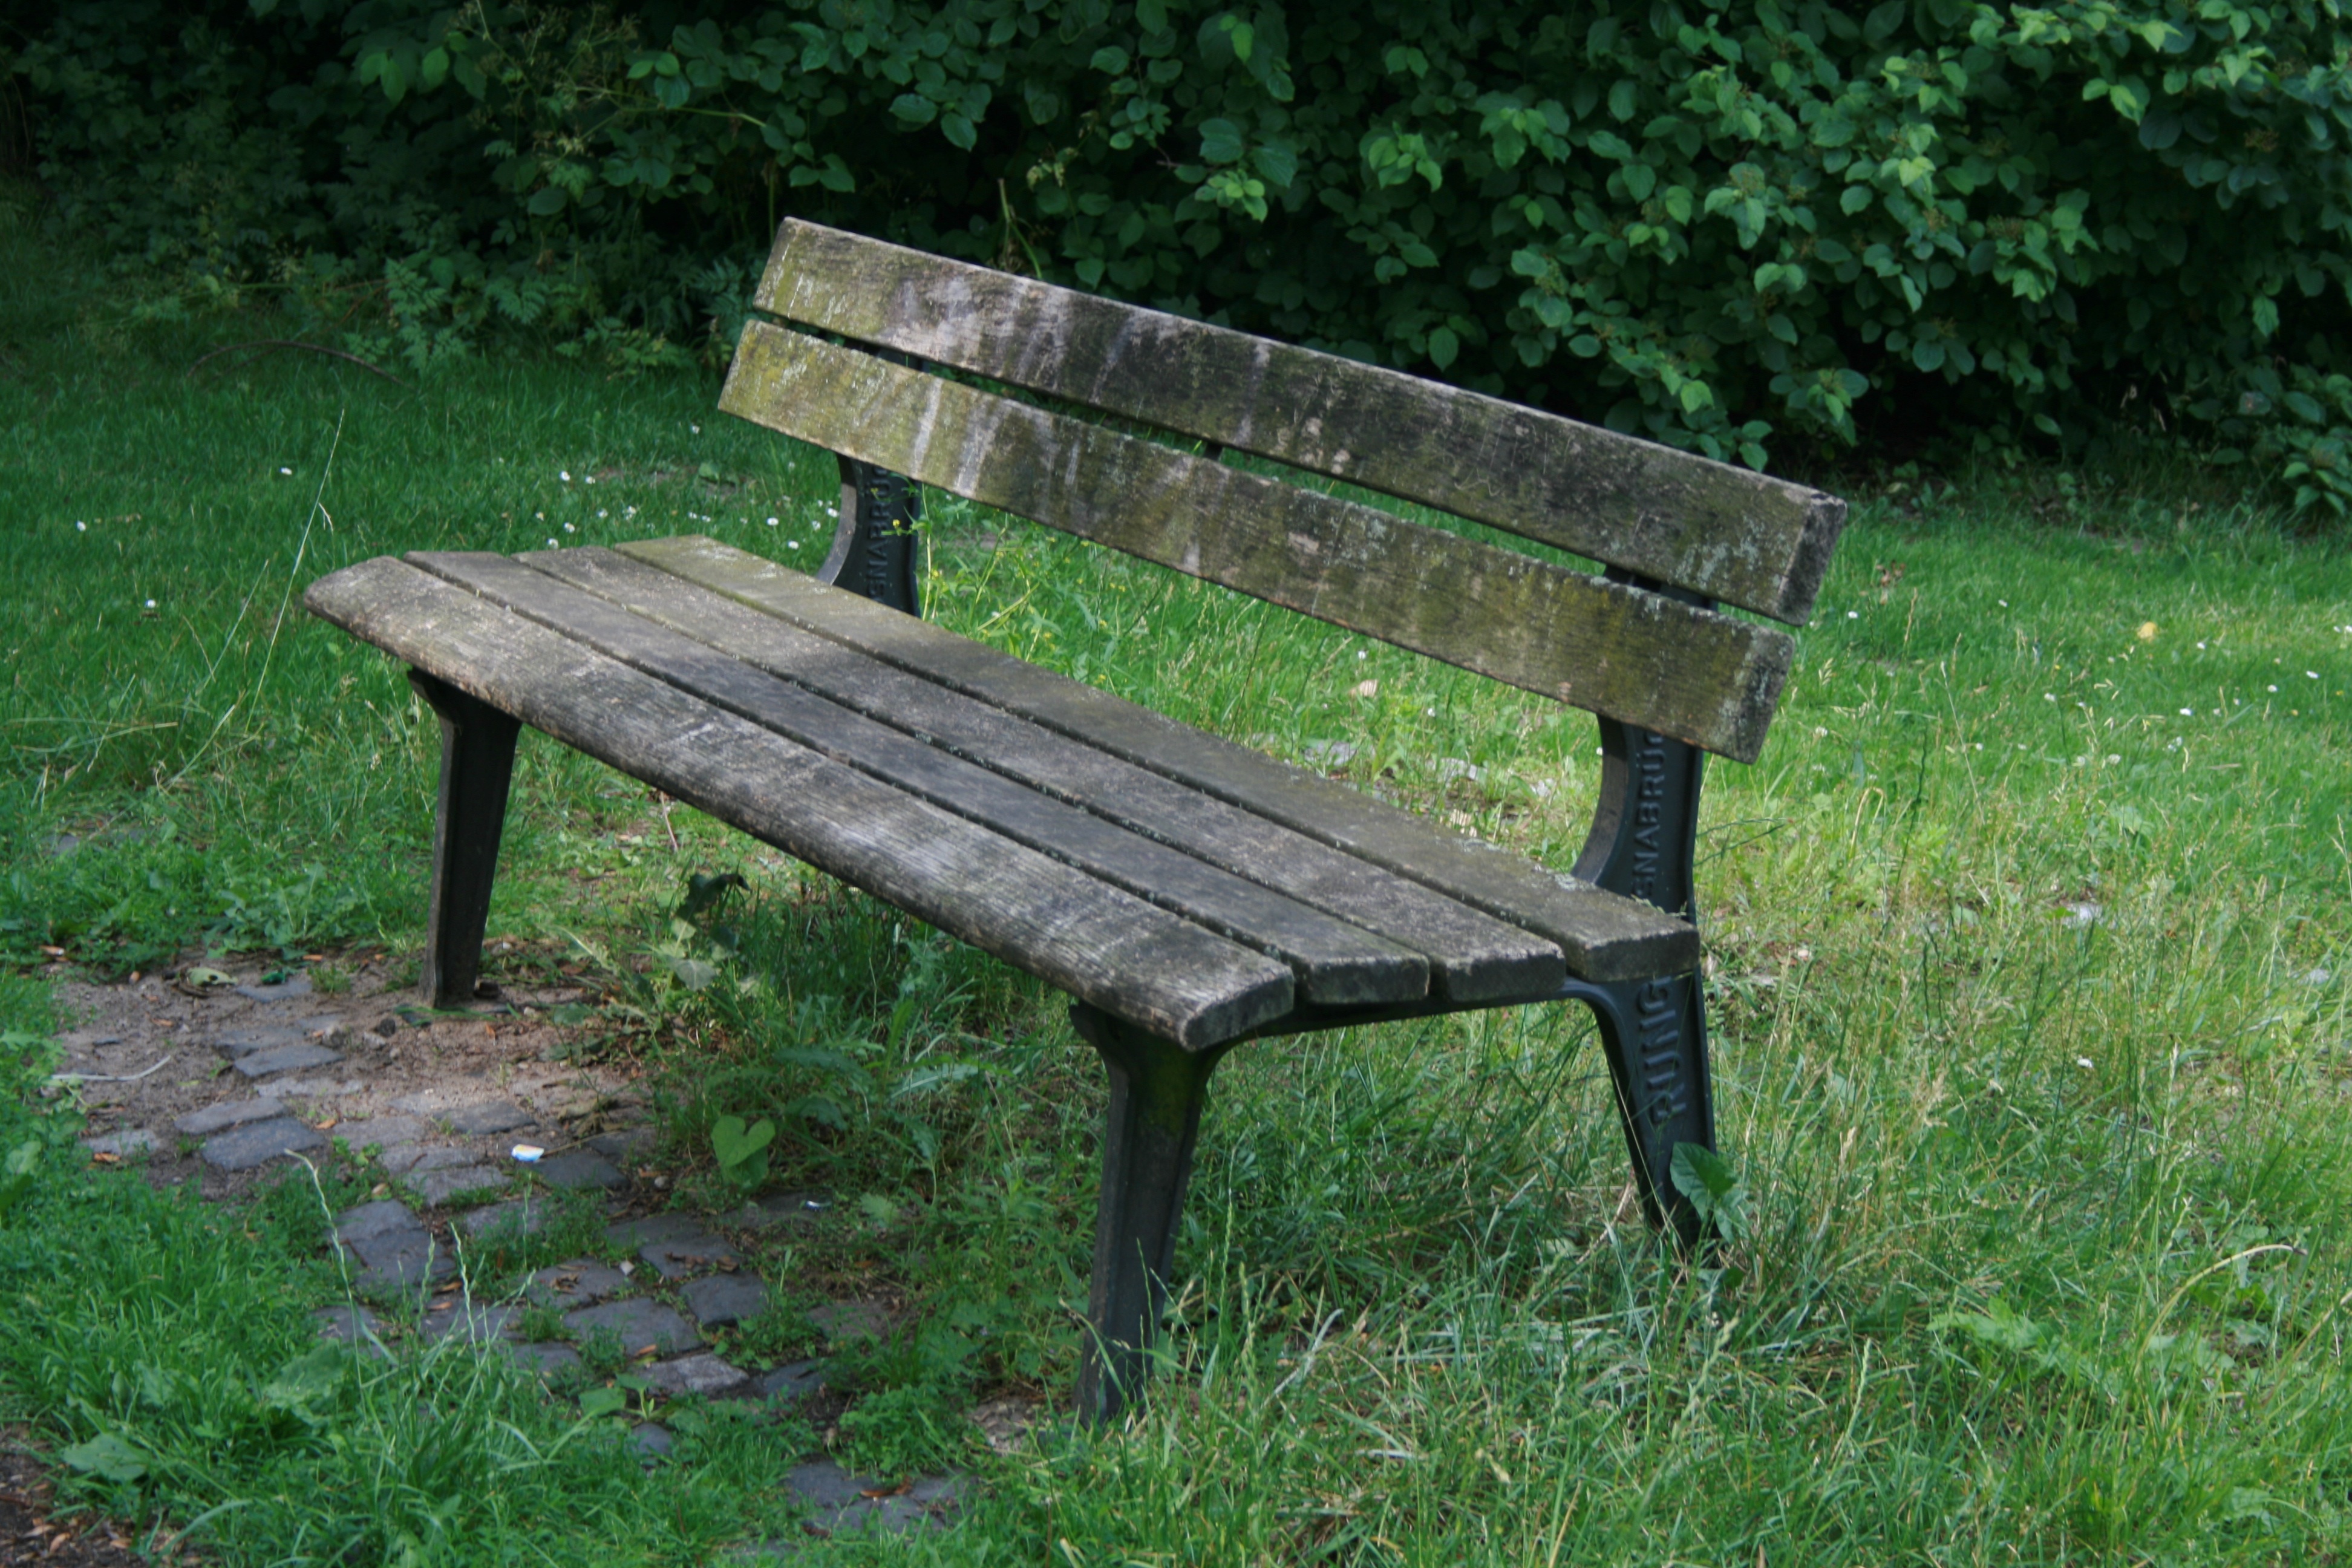
table, nature, forest, grass, wood, bench, seat, old, green, park, brown, rest, furniture, weathered, sit, quaint, wooden bench, bank, out, rush, resting place, recovery, click, outdoor furniture